Jeff Baker

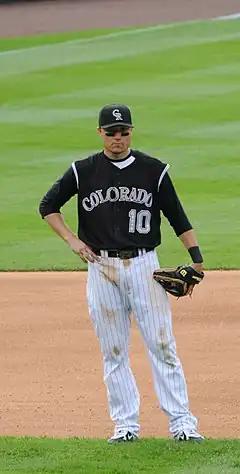
Baker during his tenure with the Colorado Rockies in 2008

Jeffrey Glen Baker (born June 21, 1981) is an American former professional baseball player. He bats and throws right-handed. He played in Major League Baseball for the Colorado Rockies, Chicago Cubs, Detroit Tigers, Atlanta Braves, Texas Rangers and Miami Marlins. Primarily a second baseman and first baseman, Baker also has experience in the outfield and at third base.